Obergerlafingen

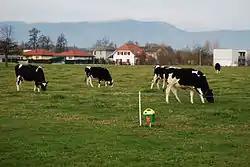
Obergerlafingen

Obergerlafingen has an area, , of . Of this area, or 48.0% is used for agricultural purposes, while or 19.7% is forested. Of the rest of the land, or 32.2% is settled (buildings or roads).